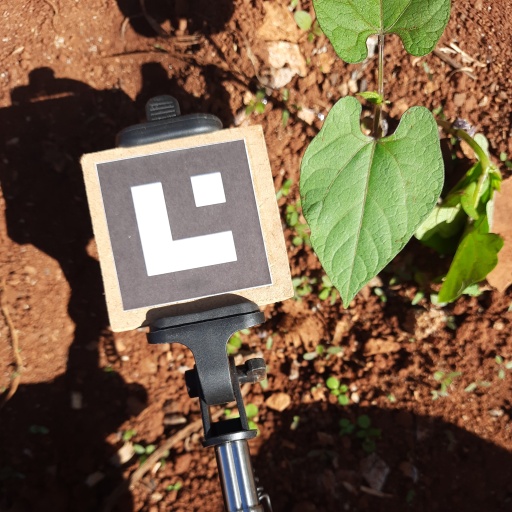
Observations: flat surface, no eating holes, with soild dust, under sunlight